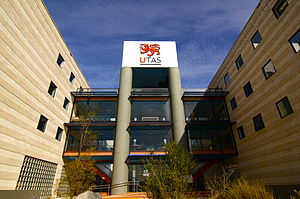
Hobart / Uddannelse
University of Tasmanias Centenary Building i Sandy Bay
Hobart er hovedstad og største by i den australske stat og ø Tasmanien. Byen er den mindste og sydligst beliggende af de australske statshovedstæder. Den blev grundlagt i 1803 som en straffekoloni og er Australiens næstældste hovedstad efter Sydney. Hobart ligger på det sydøstlige Tasmanien ved floden Derwent Rivers udmunding, og store dele af byen ligger på indvunden land. Byens havn er den næstdybeste naturlige havn i verden. Udsigten over byen domineres af det 1.271 meter høje Kunanyi/Mount Wellington.